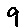
Label: 9